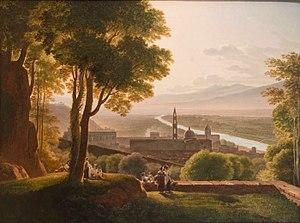
Vue sur la vallée de L'Arno à Florence (1795)
Louis Gauffier est un peintre français, né le 10 juin 1762 à Poitiers, mort à Florence le 20 octobre 1801.
Le musée Fabre est un musée d'art situé à Montpellier Hérault.